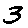
Label: 3